Rosenbauer Simba

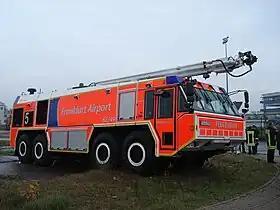
Rosenbauer Simba 8x8 at Frankfurt Airport

The Rosenbauer Simba is an airport crash tender from the Austrian manufacturer Rosenbauer International AG. This was the first airport crash tender from the manufacturer. The prototype was designed by painter Kristian Fenzl with a chassis from Reylond Bougton and engine from Mercedes-Benz. The vehicle was developed in a 6x6 drivetrain with glazed cabin and yellow paint job. In 1980 the vehicle was showcased at Interschutz event in Hannover, Germany.